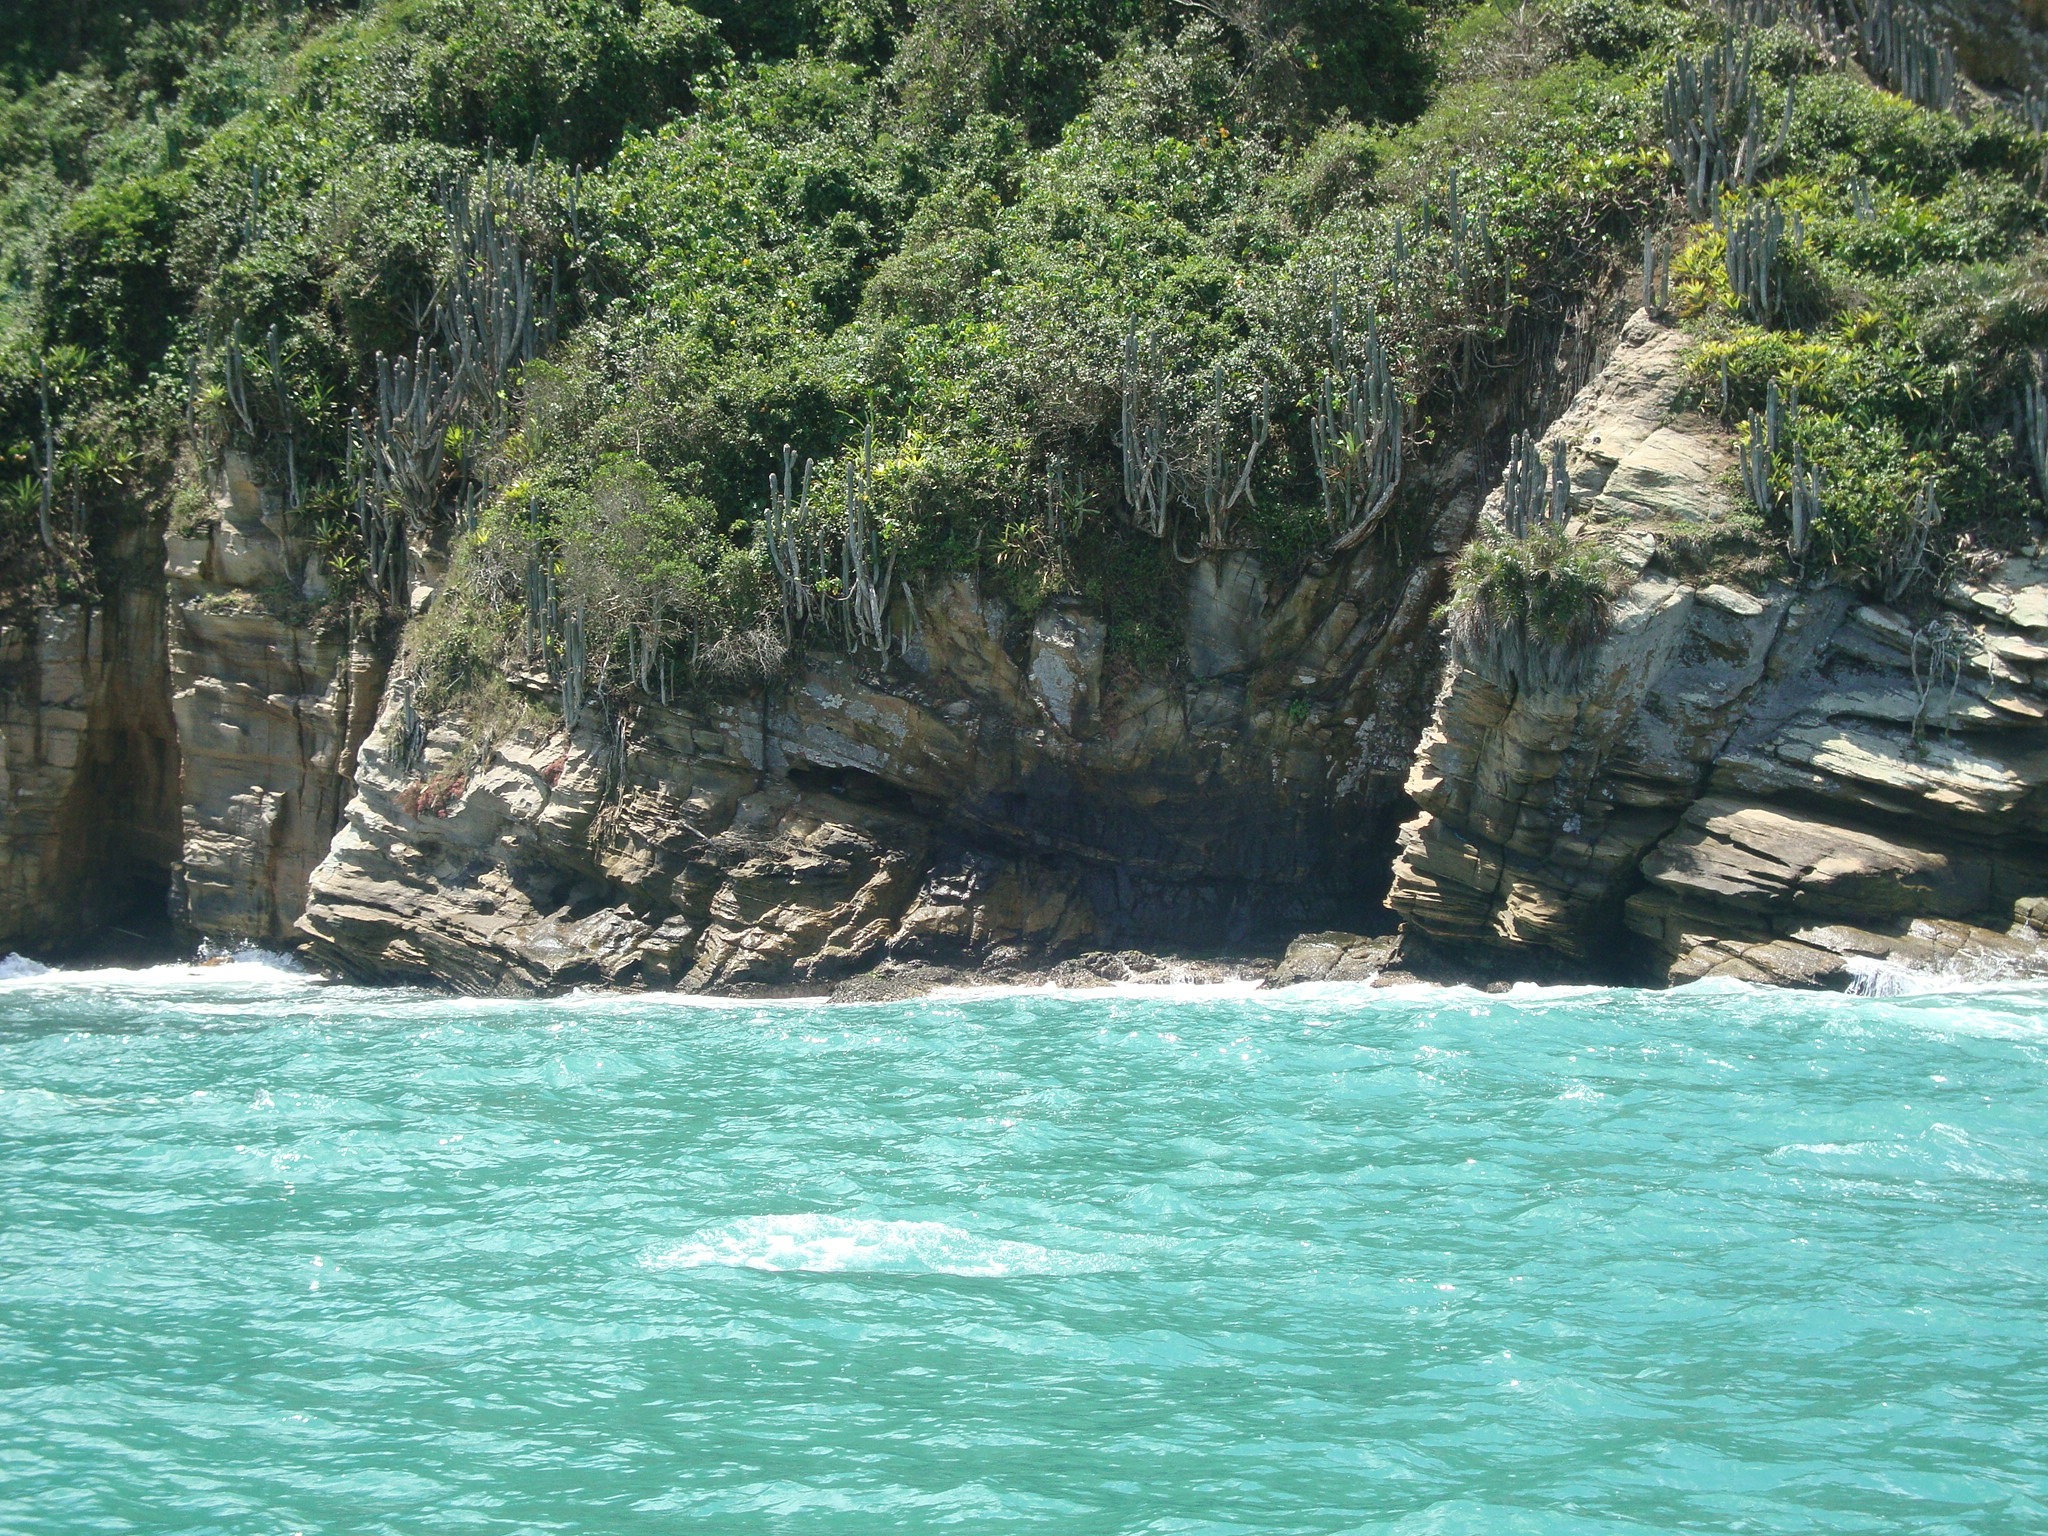
beach, sea, coast, river, cliff, vehicle, bay, rapid, terrain, boating, mar, costa, wadi, landform, buzios, geographical feature